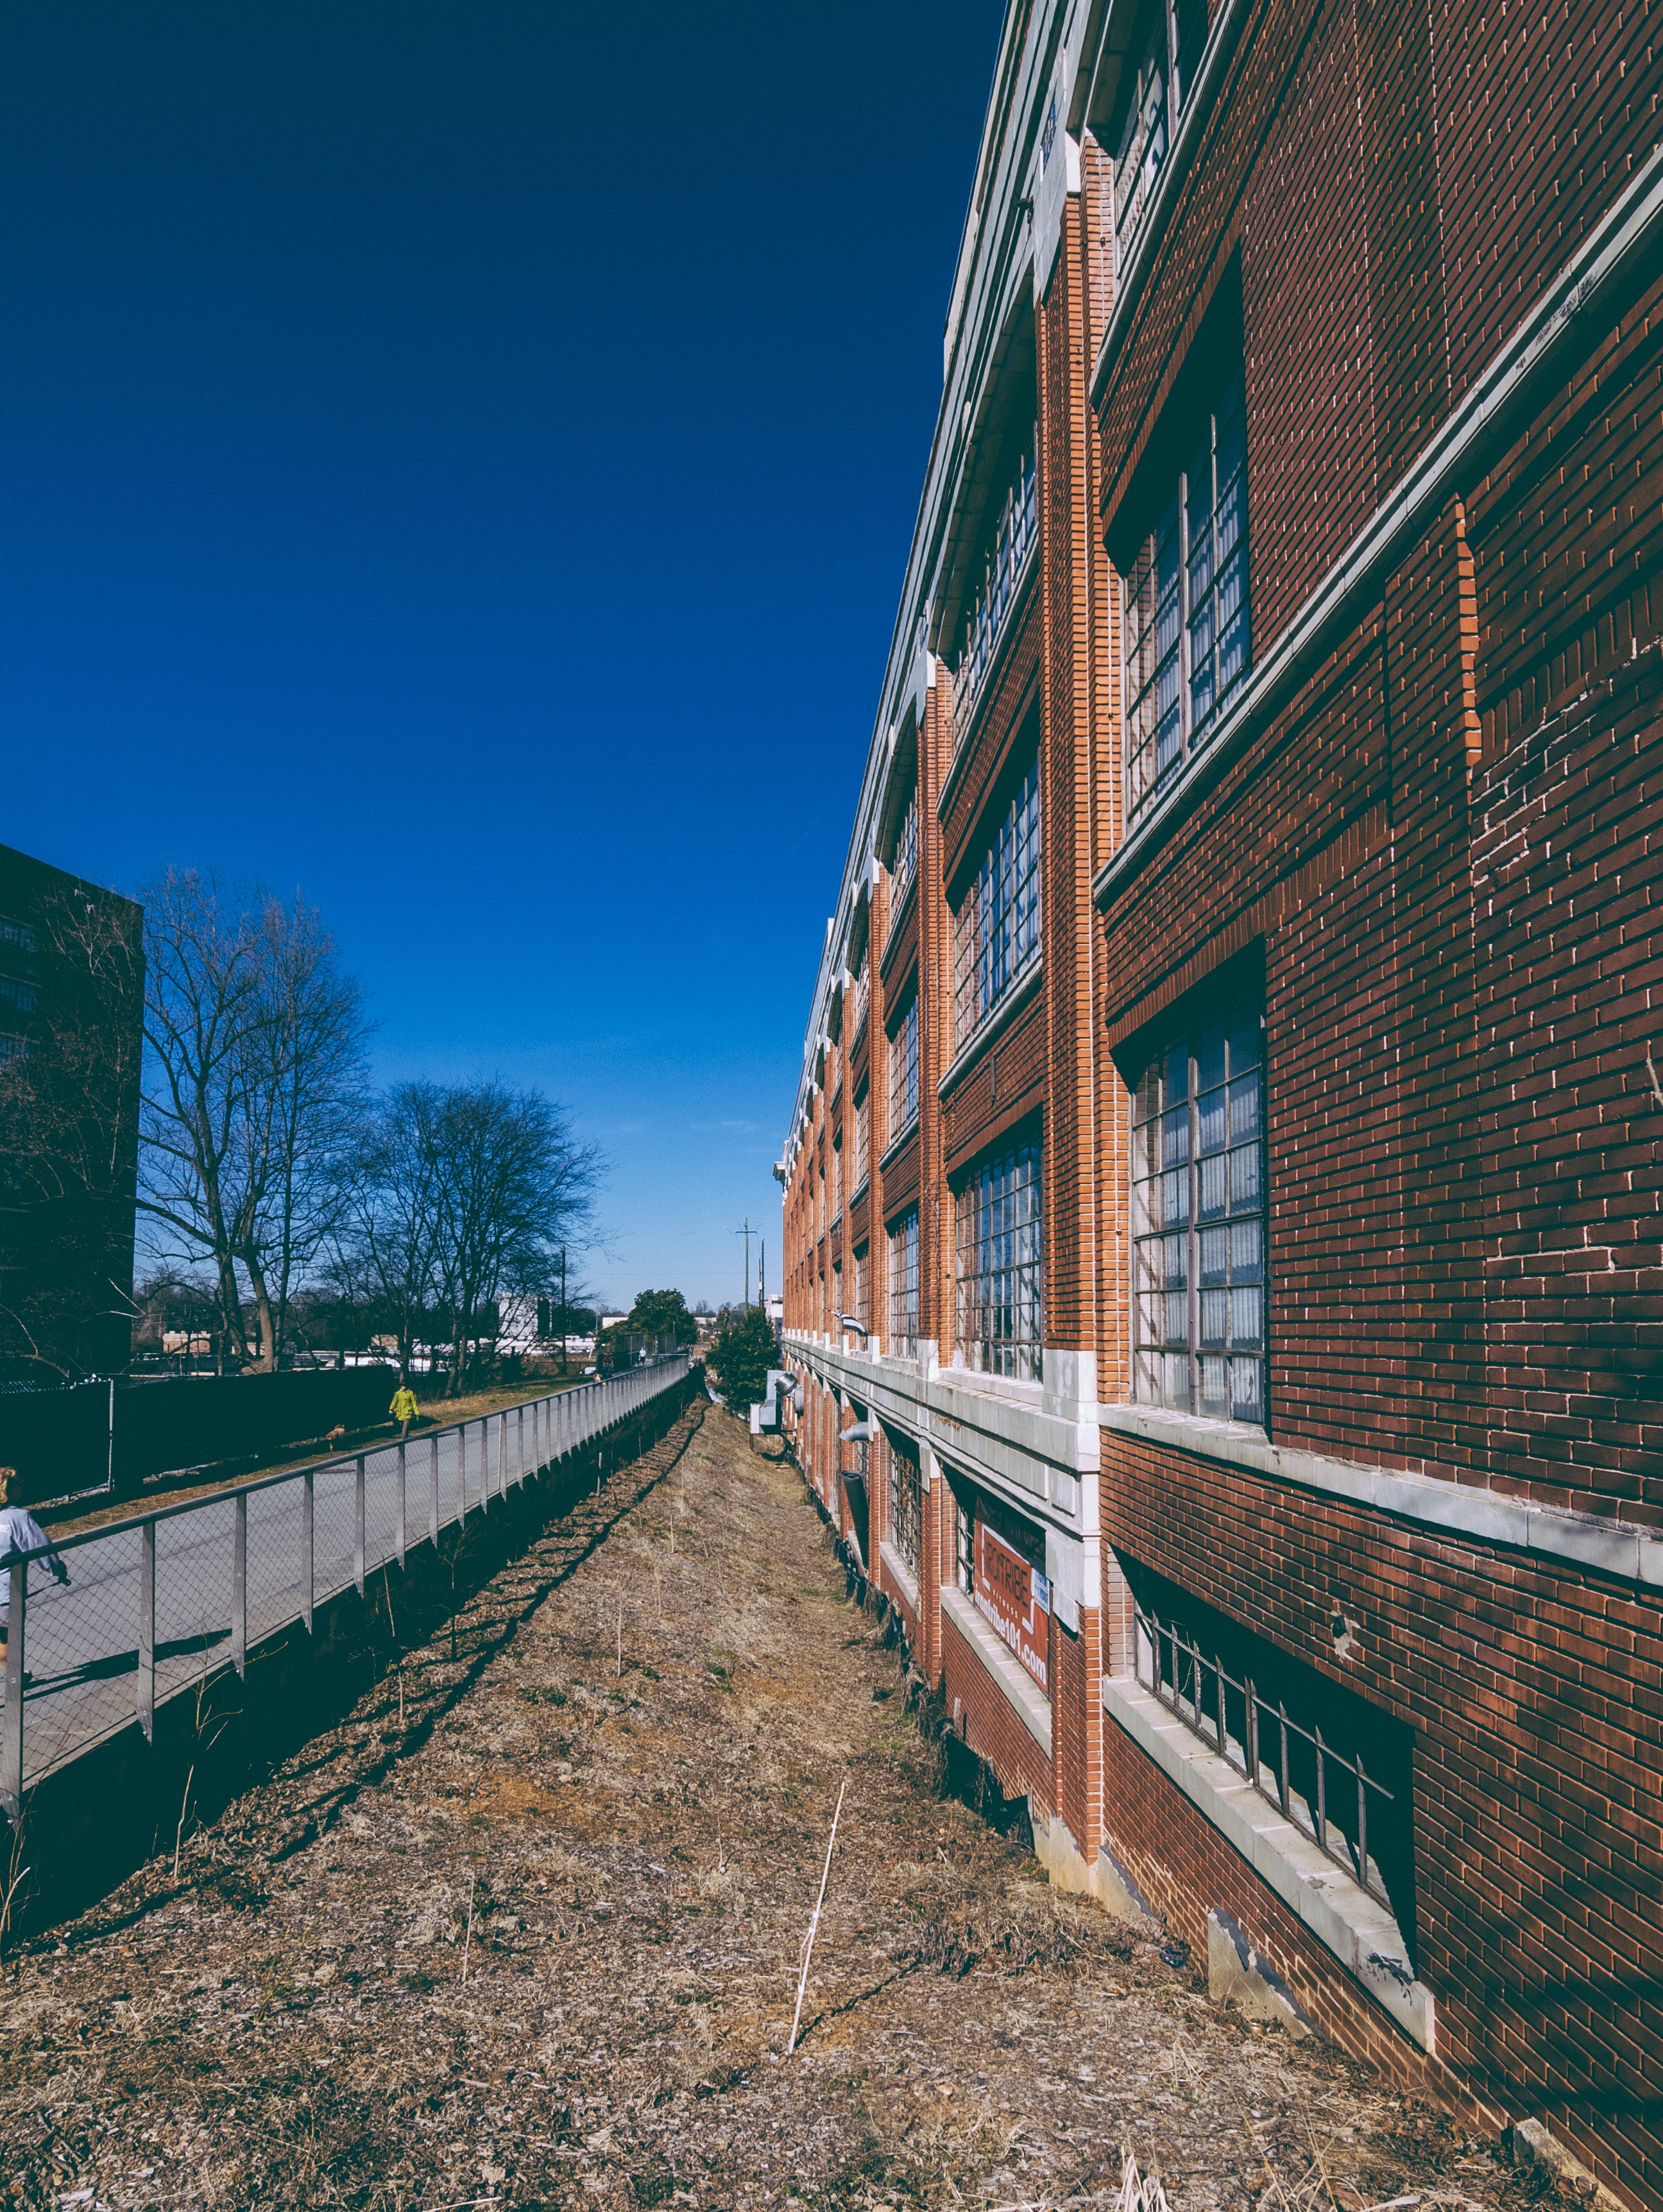
track, bridge, transport, vehicle, waterway, rail transport, urban area, rolling stock